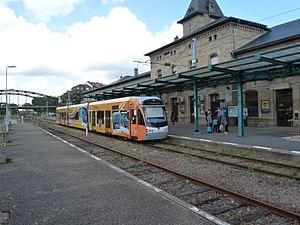
Sarreguemines est une commune française située dans le département de la Moselle, en région administrative Grand Est.